Aron Ralston

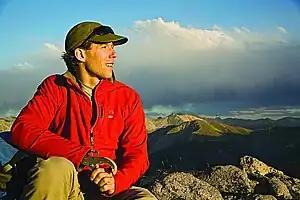

After the accident occurred, Ralston made numerous appearances in the media. On July 21, 2003, Ralston appeared on the "Late Show with David Letterman", and his story was featured by "GQ" "Men of the Year" and "Vanity Fair" "People of 2003".